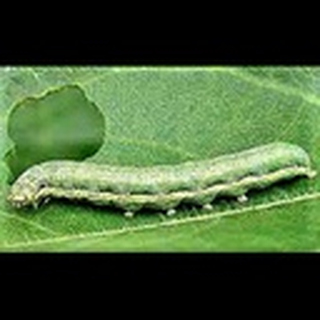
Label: cotton_army_worm